Asexuality

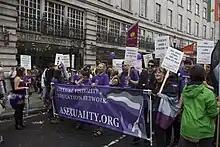
Asexuals marching in a pride parade in London

For a series of fictional characters in books and comics who are asexual, see fictional asexual characters. Several works of fiction that have asexual themes have been published: